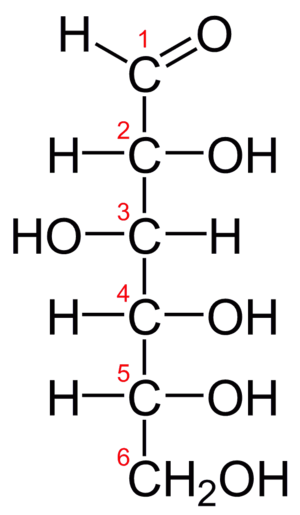
Kulhydrat
Kulhydrater eller sakkarider er en stor gruppe af organiske stoffer populært kaldet sukker eller sukkerstoffer. Biokemisk fungerer kulhydraterne blandt andet som energilagringsstoffer og er med til at give levende organismer struktur.